Independent Accountability Panel

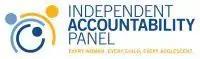
Official logo

The UN Secretary-General’s Independent Accountability Panel (IAP) is the only fully independent accountability mechanism established by the United Nations on women's, children's and adolescent health under the 2030 agenda for sustainable development. Founded in 2015 under a mandate by the United Nations Secretary-General, it provides an independent review of progress on the implementation of the Global Strategy for Women's, Children's and Adolescents’ Health (2016–30) − from the specific lens of who is accountable to whom, for what and how. It is composed of an autonomous group of internationally recognized experts and leaders appointed by the UN Secretary-General in 2016. The IAP is hosted by the Partnership for Maternal, Newborn & Child Health (PMNCH) based at the World Health Organization in Geneva, Switzerland.